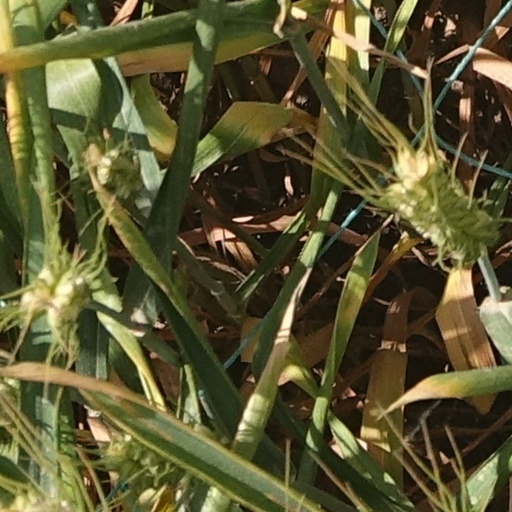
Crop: wheat